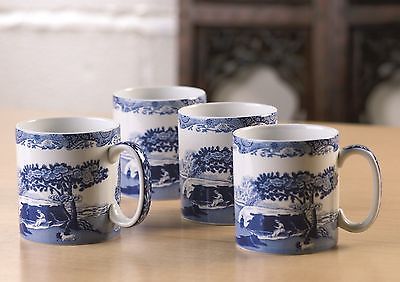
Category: mug